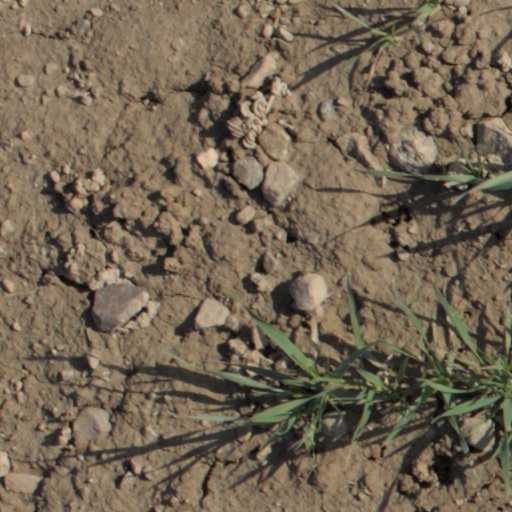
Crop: wheat